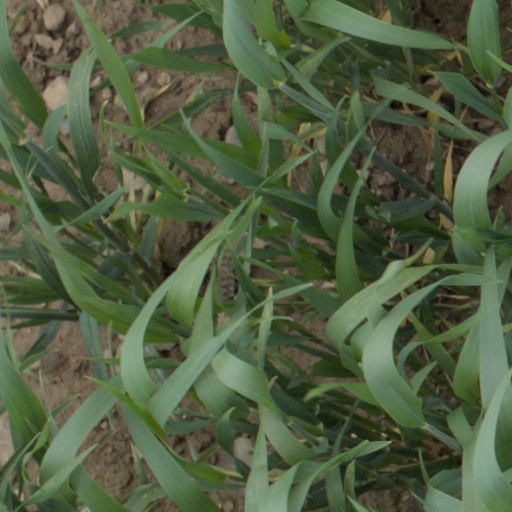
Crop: wheat